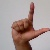
The image shows a hand gesture representing the letter 'L' in Indian Sign Language.